Windle, St Helens

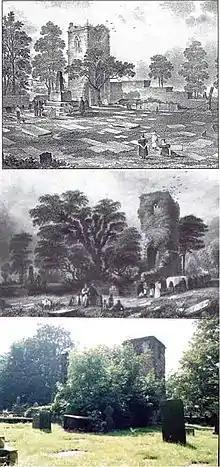
Windleshaw Chantry, two engravings from the 19th century, and a photo of the remains in situ

Within the boundaries of the historic county of Lancashire, Windhull, 1201, (and common; Wyndhill, 1320; Wyndhyll, Wyndill, Wyndell, Wyndle, 16th century) a Manor originally fell under the fee of the Warrington Barons until at least 1585. The first Baron is listed as Pain de Vilers. Vilers was disenfranchised by William de Ferrers the Earl of Derby to the benefit of William le Boteler from Warrington. The Manor was subject to contesting claims by the Vilers to no avail. Portions of Windle over the next three hundred years were divided between the families local gentry Peter de Burnhull, Alan de Windle III and Thurstan de Holand The de Burnhull family married into the Gerard family from nearby Kingsley in Cheshire who were the eventual inheritors of the land and title.